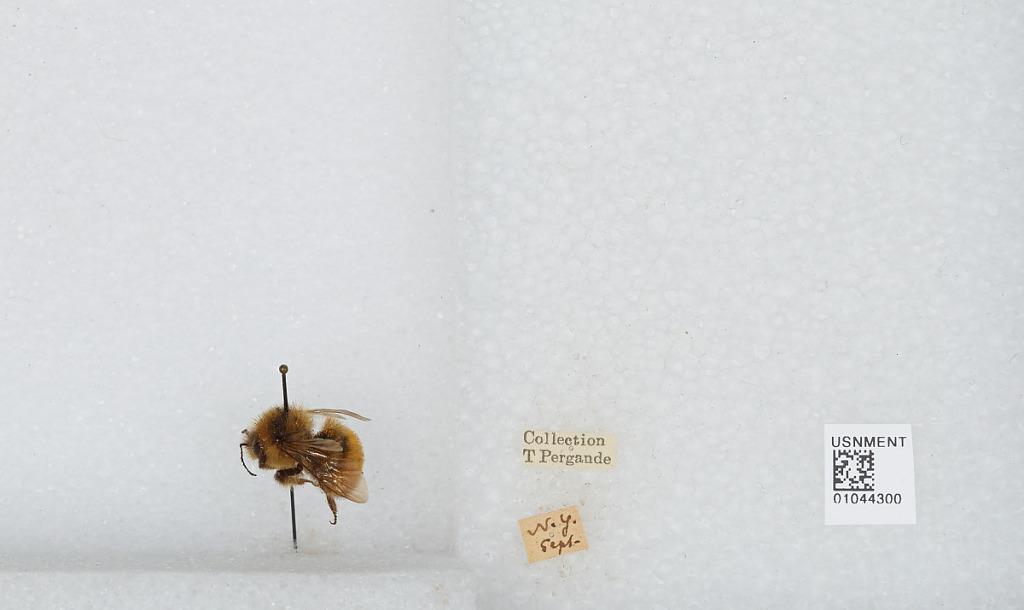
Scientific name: Bombus sp.
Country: United States
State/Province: New York